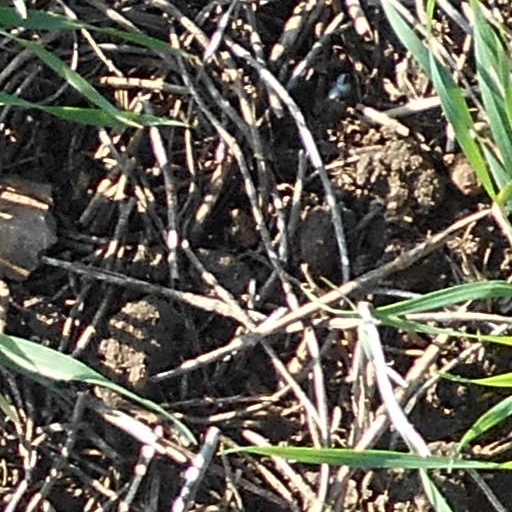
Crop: wheat